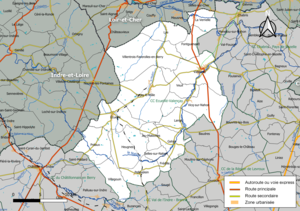
Carte de la communauté de communes Ecueillé-Valençay, département de l'Indre, France. Composition au 1er janvier 2019.
La communauté de communes Écueillé - Valençay est une communauté de communes française, située dans le département de l'Indre, en région Centre-Val de Loire.